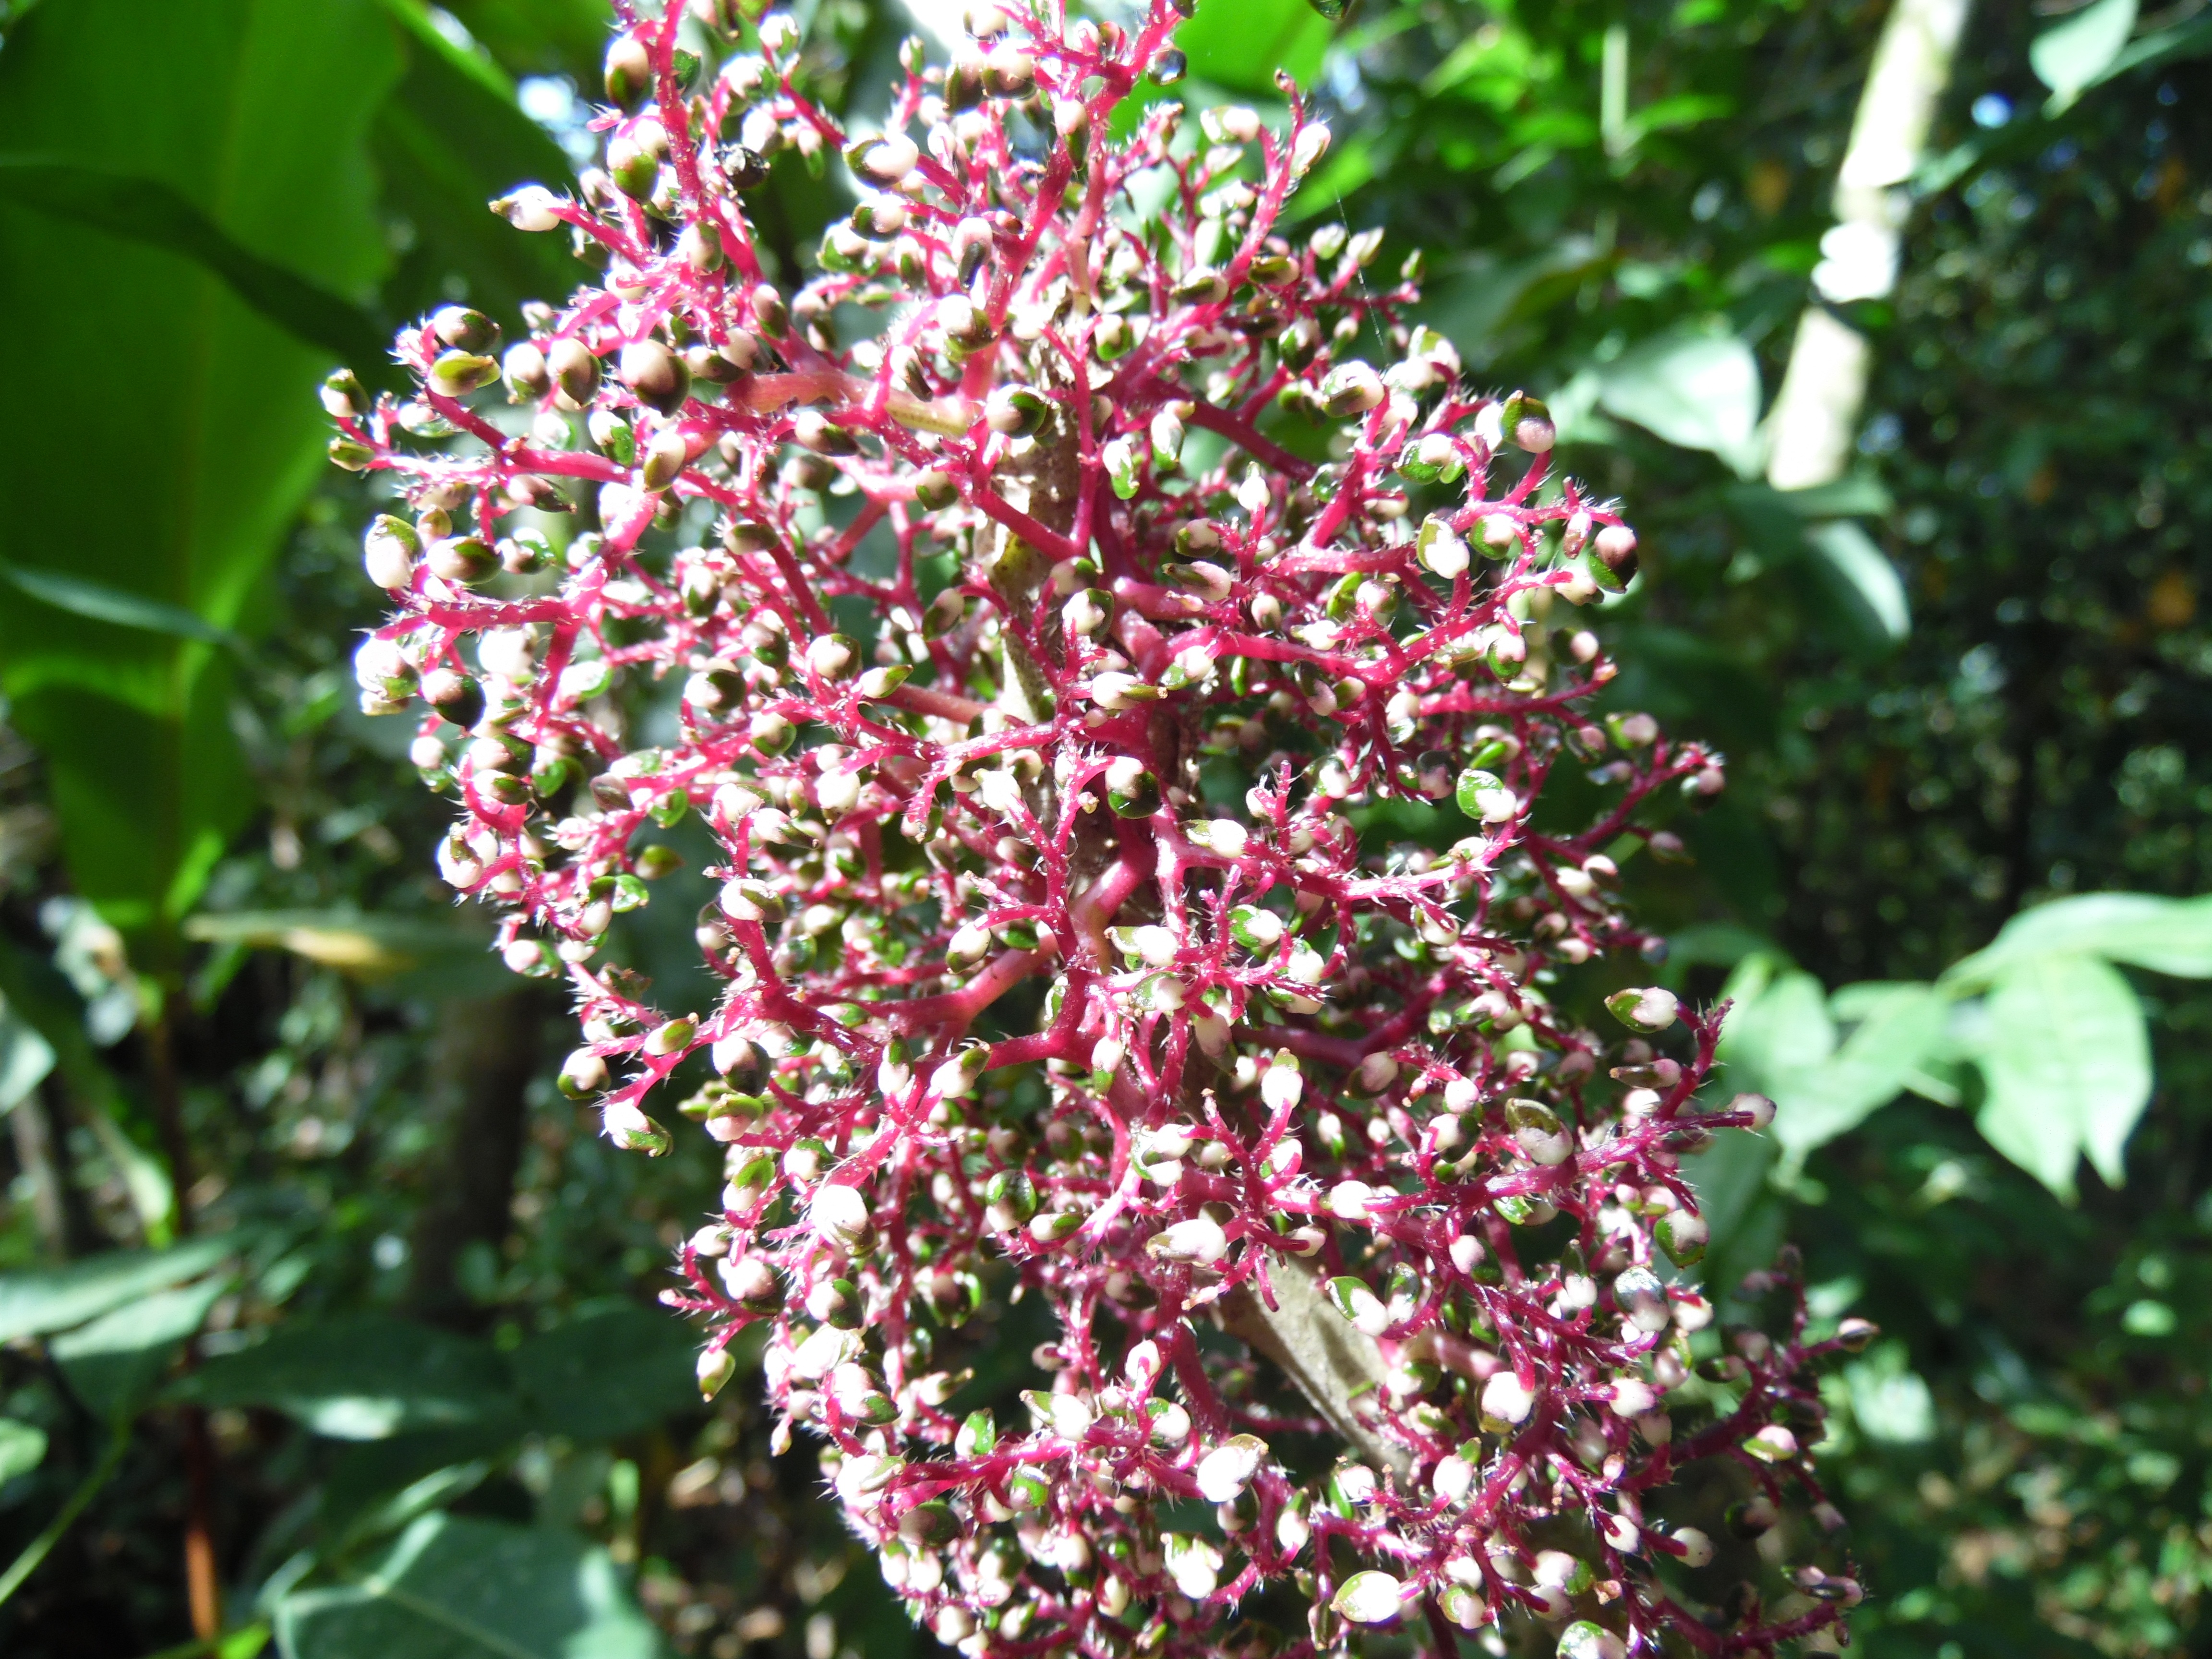
nature, blossom, plant, white, leaf, flower, petal, bloom, summer, floral, decoration, spring, green, herb, natural, botany, garden, flora, season, wildflower, design, shrub, lilac, bouquet of flowers, spring flowers, flower background, summer flowers, flowering plant, floral background, floral design, beautiful background, summer background, nature backgrounds, spring background, flowers background, vintage flower, beauty background, land plant